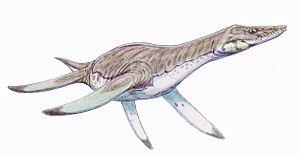
Les Leptocleididae sont une famille éteinte de plésiosaures de petite taille qui vivaient au Crétacé inférieur.
Leptocleidus est un genre éteint de plésiosaures appartenant à la famille des Leptocleididae. Il a été découvert au Royaume-Uni dans des sédiments du Crétacé inférieur sur l'Île de Wight.